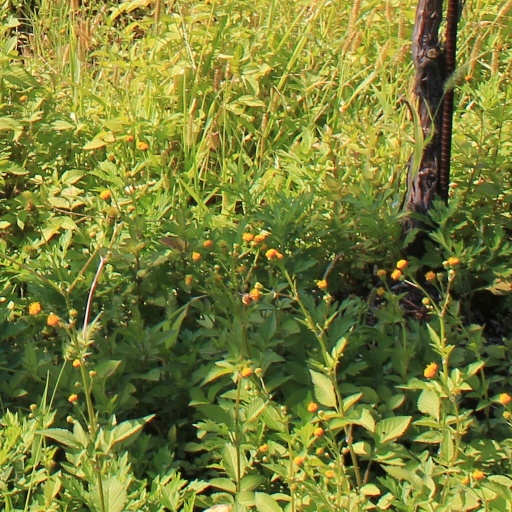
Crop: grape